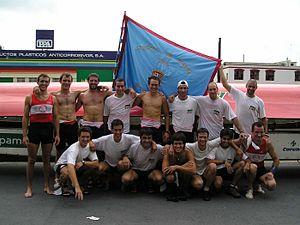
Trainière du club Ur Joko de Saint-Jean-de-Luz (Pyrénées-Atlantiques) lors du Drapeau de Lutxana.
Ur Joko est un club d'aviron de Saint-Jean-de-Luz. Sa couleur est le rouge, et le nom de sa trainière Ipar Haizea. C'est le club organisateur du Drapeau de Saint-Jean-de-Luz.